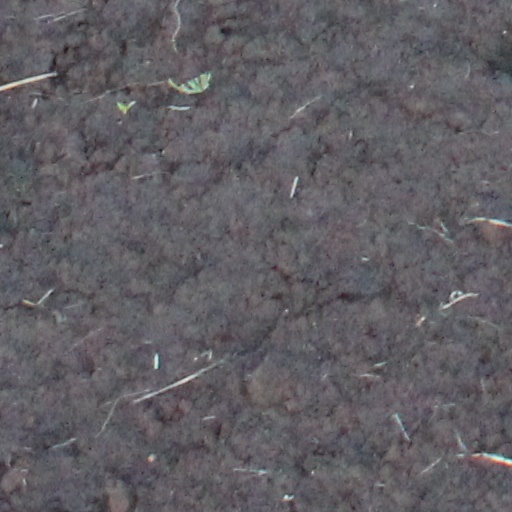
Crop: wheat